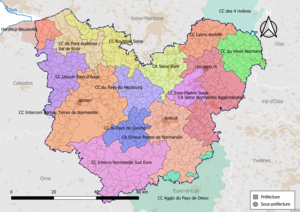
Carte des intercommunalités du département de l'Eure, France. Composition au 1er janvier 2019.
Au 1ᵉʳ janvier 2020, le département de l'Eure compte 12 établissements publics de coopération intercommunale à fiscalité propre dont le siège est dans le département, dont trois qui sont interdépartementaux. Par ailleurs, 19 communes sont groupées dans trois intercommunalités dont le siège est situé hors département.